Mexico City Metropolitan Cathedral

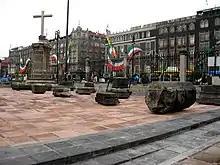
Bases and other artifacts from the foundation excavation on display in front of the Cathedral

The Chapel of Saint Joseph, built between 1654 and 1660, contains an image of "Our Lord of Cacao", an image of Christ most likely from the 16th century. Its name was inspired from a time when many indigenous worshipers would give their alms in the form of cocoa beans. Churrigueresque in style and containing a graffito statue of Saint Joseph, patron saint of New Spain, the main altarpiece is Baroque and is from the 18th century. This once belonged to the Church of Our Lady of Monserrat. This altar contains statues and cubicles containing busts of the Apostles but contains no paintings.